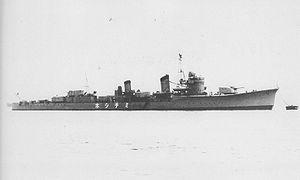
Le Michishio était un destroyer de classe Asashio en service dans la Marine impériale japonaise pendant la Seconde Guerre mondiale.
La classe Asashio est une série de 10 destroyers de 1ʳᵉ classe de la Marine impériale japonaise construite avant la Seconde Guerre mondiale.